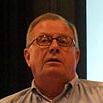
Age: 71